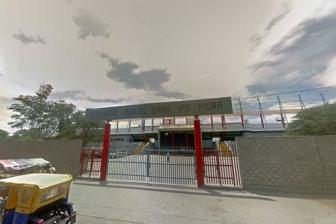
Building: Estadio Miguel Grau (Piura)
Country: Peru
Year built: 1958
Multi-use stadium in Piura, Peru Estadio Miguel Grau Coloso Miraflorino Full name Estadio Miguel Grau Location Piura , Peru Coordinates 5°11′30″S 80°36′58″W / 5.191763°S 80.616195°W / -5.191763; -80.616195 Owner Instituto Peruano del Deporte Capacity 25,500 Field size 105 x 68 m Surface Polytan Ligaturf 240 ACS 65 Construction Built 1958 Opened June 7, 1958 Renovated 2004 Tenants Atlético Grau Estadio Miguel Grau is a multi-use stadium in Piura , Peru , built in 1958.  It is currently used by football team Atlético Grau. Throughout the years the stadium has undergone many renovations, most recently for the Copa America 2004 . For this international competition, the stadium capacity was raised to 25,500. It was also used to host several games in the 2005 FIFA U-17 World Championship , in which artificial turf and a new electronic scoreboard were installed. History Construction of the stadium first began in 1956 to better promote sport in Piura . The stadium inauguration and completion was on 7 June 1958 with an initial capacity of 10,000. The first match held was between home team Atlético Grau and Club Indoamericano and later rivals Alianza Lima and Universitario , being the 100th game of the Peruvian Clásico . In 2003, the stadium began a remodelization project with an investment of about $500 million in preparation for the 2004 Copa América . The project expanded the stadium to 25,000, new lighting, luxury boxes , dressing rooms, an artifitual turf, and an electronic scoreboard. The stadium hosted two Group Stage along with Estadio Elías Aguirre in Chiclayo . Entrance of the Estadio Miguel Grau. In 2019, a second modernization project was underway for the 2021 FIFA U-17 World Cup but was canceled due to the COVID-19 pandemic . The project then came back once Peru was awarded hosting rights for the 2023 FIFA U-17 World Cup with a planned expansion to 26,000. Atletico Grau had to move to Estadio Municipal de Bernal until the remodelization was complete. Construction slowed down and Peru was stripped of hosting and the stadium was left abandoned. Multiple projects were announced to remodel stadiums and improve sporting infrastructure in the north of Peru, with Estadio Miguel Grau, along with Estadio Elías Aguirre left abandoned and in a collapsing state, with their last matches being 5 years ago. The Instituto Peruano de Deportes (IPD) came to an agreement with the municipality of Castilla to finally modernize the stadium along with Estadio Elías Aguirre . References